Michael Spradlin

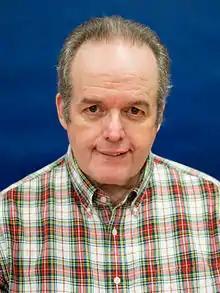
Michael Spradlin - 2016

Michael P. Spradlin is the New York Times Bestselling and Edgar Award-nominated author of the "Spy Goddess" series, "The Youngest Templar" series, as well as several works of historical fiction, including the Western Heritage Award winning "Off like the Wind: The Story of the Pony Express". He currently resides in Lapeer, Michigan with his wife, daughter, and two schnoodles Apollo and Willow. Spradlin grew up in Homer, Michigan and graduated from Homer Community High School in 1978 and attended Central Michigan University where he graduated with a BS degree in History in 1982.